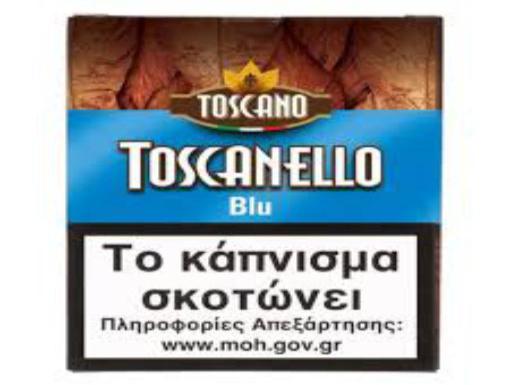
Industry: Necessities